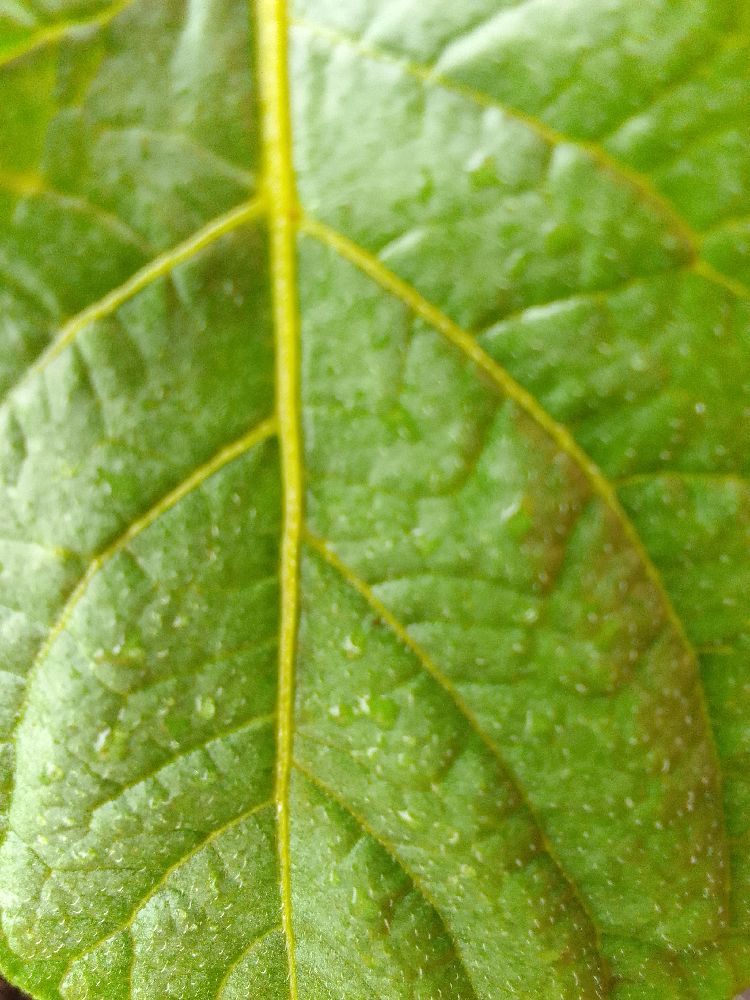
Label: Healthy